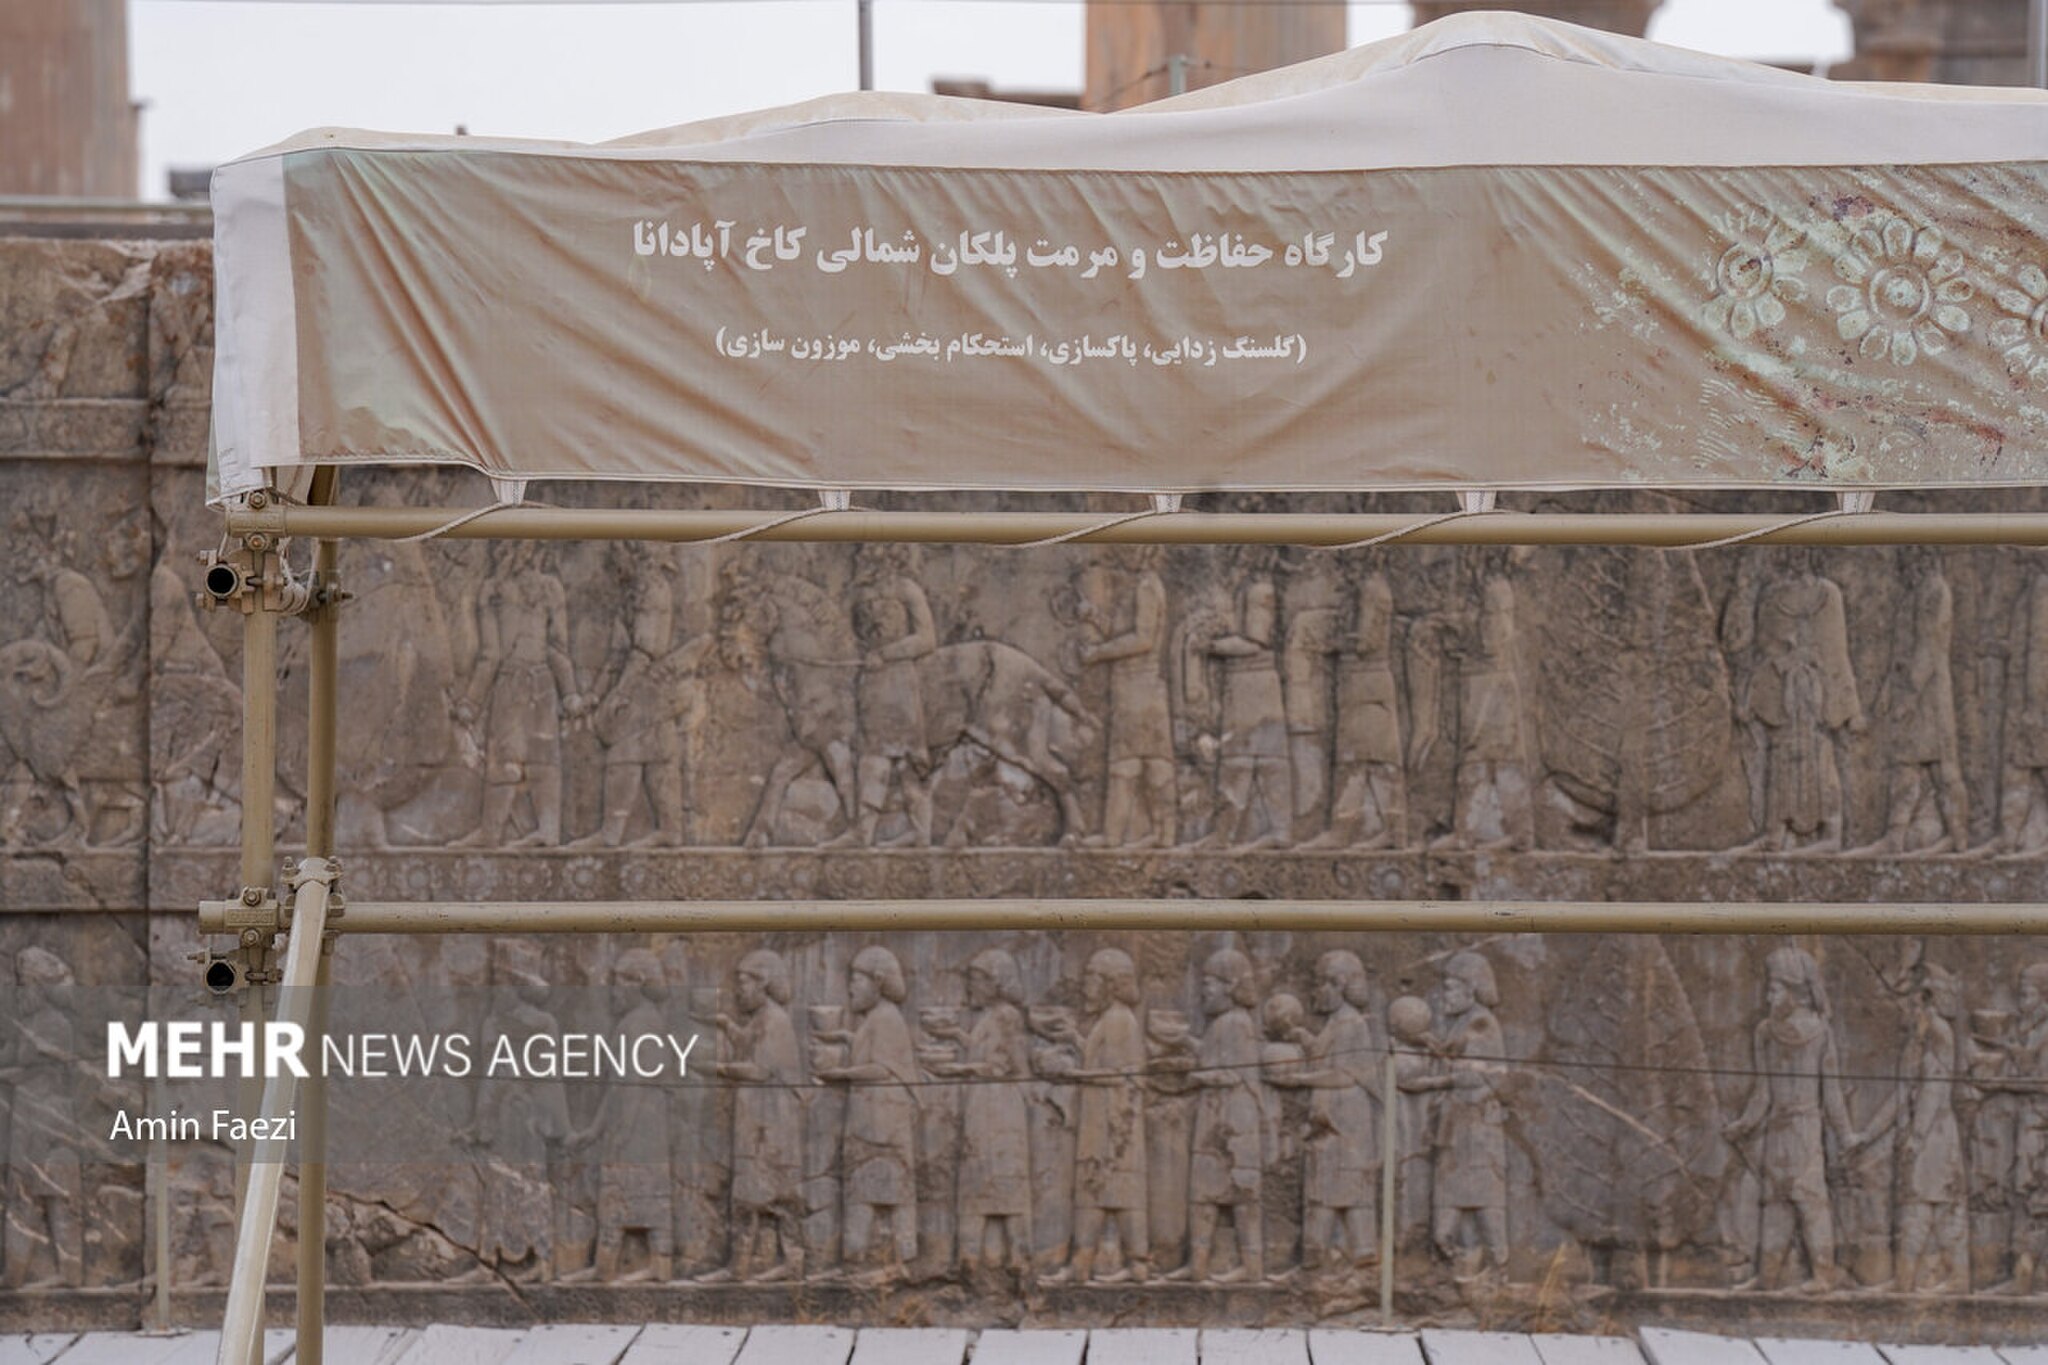
Title: Restoration in the Sanctuary of Kings 37 (Mehr, 2025)
Description: Translation of original description: The restoration of parts of Persepolis and Naqsh-e Rostam is underway by the Cultural Heritage Organization. During this field visit, the specialized process of reconstruction, cleanup and protection of these world monuments was closely observed and photographed
Date: Published on 03 December 2025 - 19:50
Categories: Naqsh-e Rustam, Restoration in Iran, Photos from Mehrnews.com, 2025 restoration, Photographs by Amin Faezi for Mehr News Agency